Andreas Everardus van Braam Houckgeest

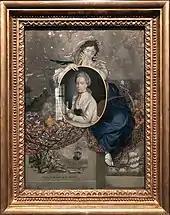
Portrait of Catharina van Braam Houckgeest by unknown artist

In 1757, van Braam joined the Dutch Navy as a midshipman, but soon left the navy for China in order to work for the Dutch East India Company (VOC). In 1758, van Braam arrived in China, and for the following eight years he was engaged in trade in Guangzhou and Macau. During his sojourn in China, he left for Europe twice and married Catharina Cornelia Geertruida van Reede van Oudthoorn on his last visit.